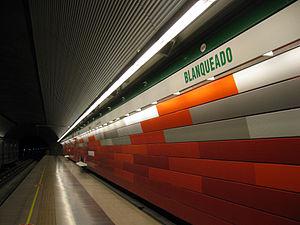
Blanqueado est une station de la Ligne 5 du métro de Santiago au Chili, dans les communes de Quinta Normal et Lo Prado.